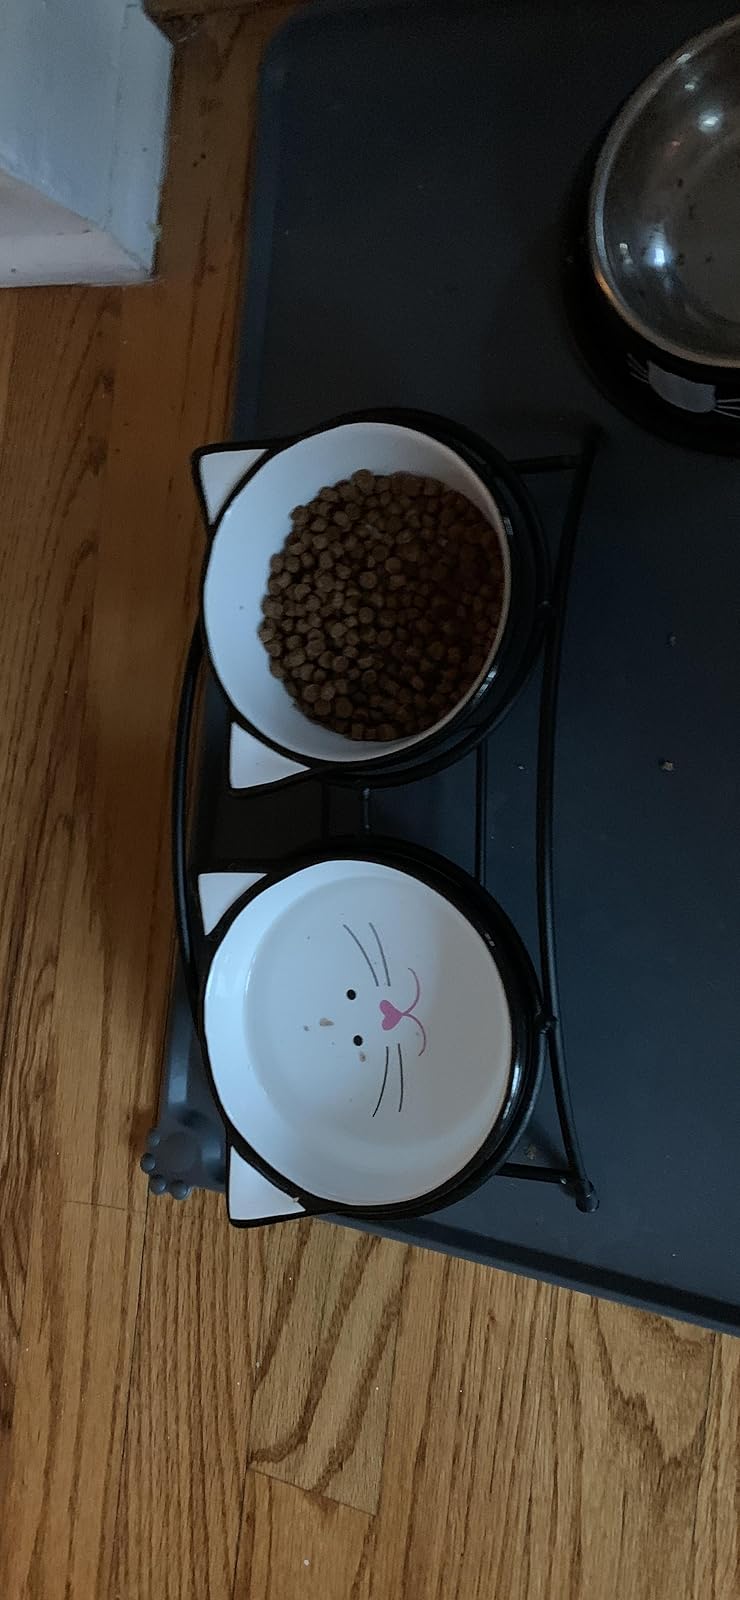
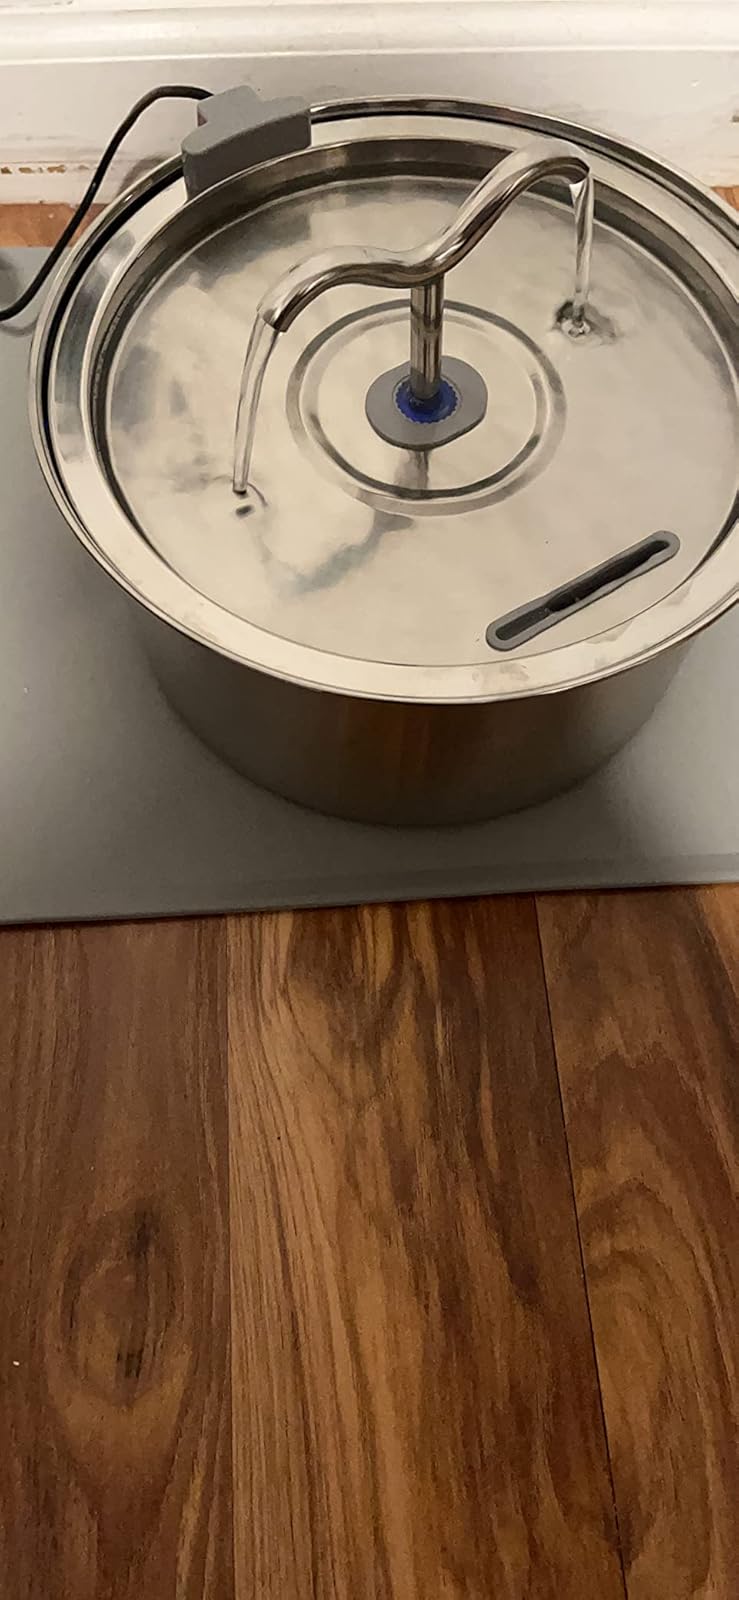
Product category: items_bowl
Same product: no